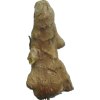
Label: ginger